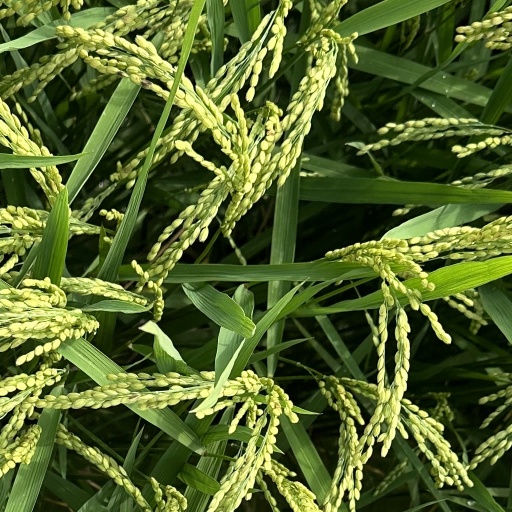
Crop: rice